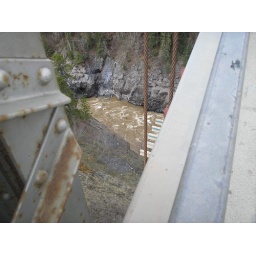
Bridge was very high above the water and is a one-lane bridge